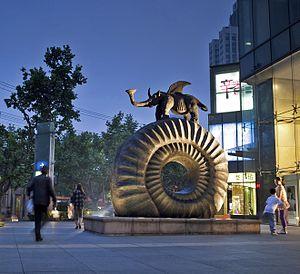
Richard Texier - Sculpture -Esprit du temps- Shanghai
Richard Texier est un peintre et sculpteur français né à Niort le 28 juin 1955.